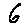
Label: 6